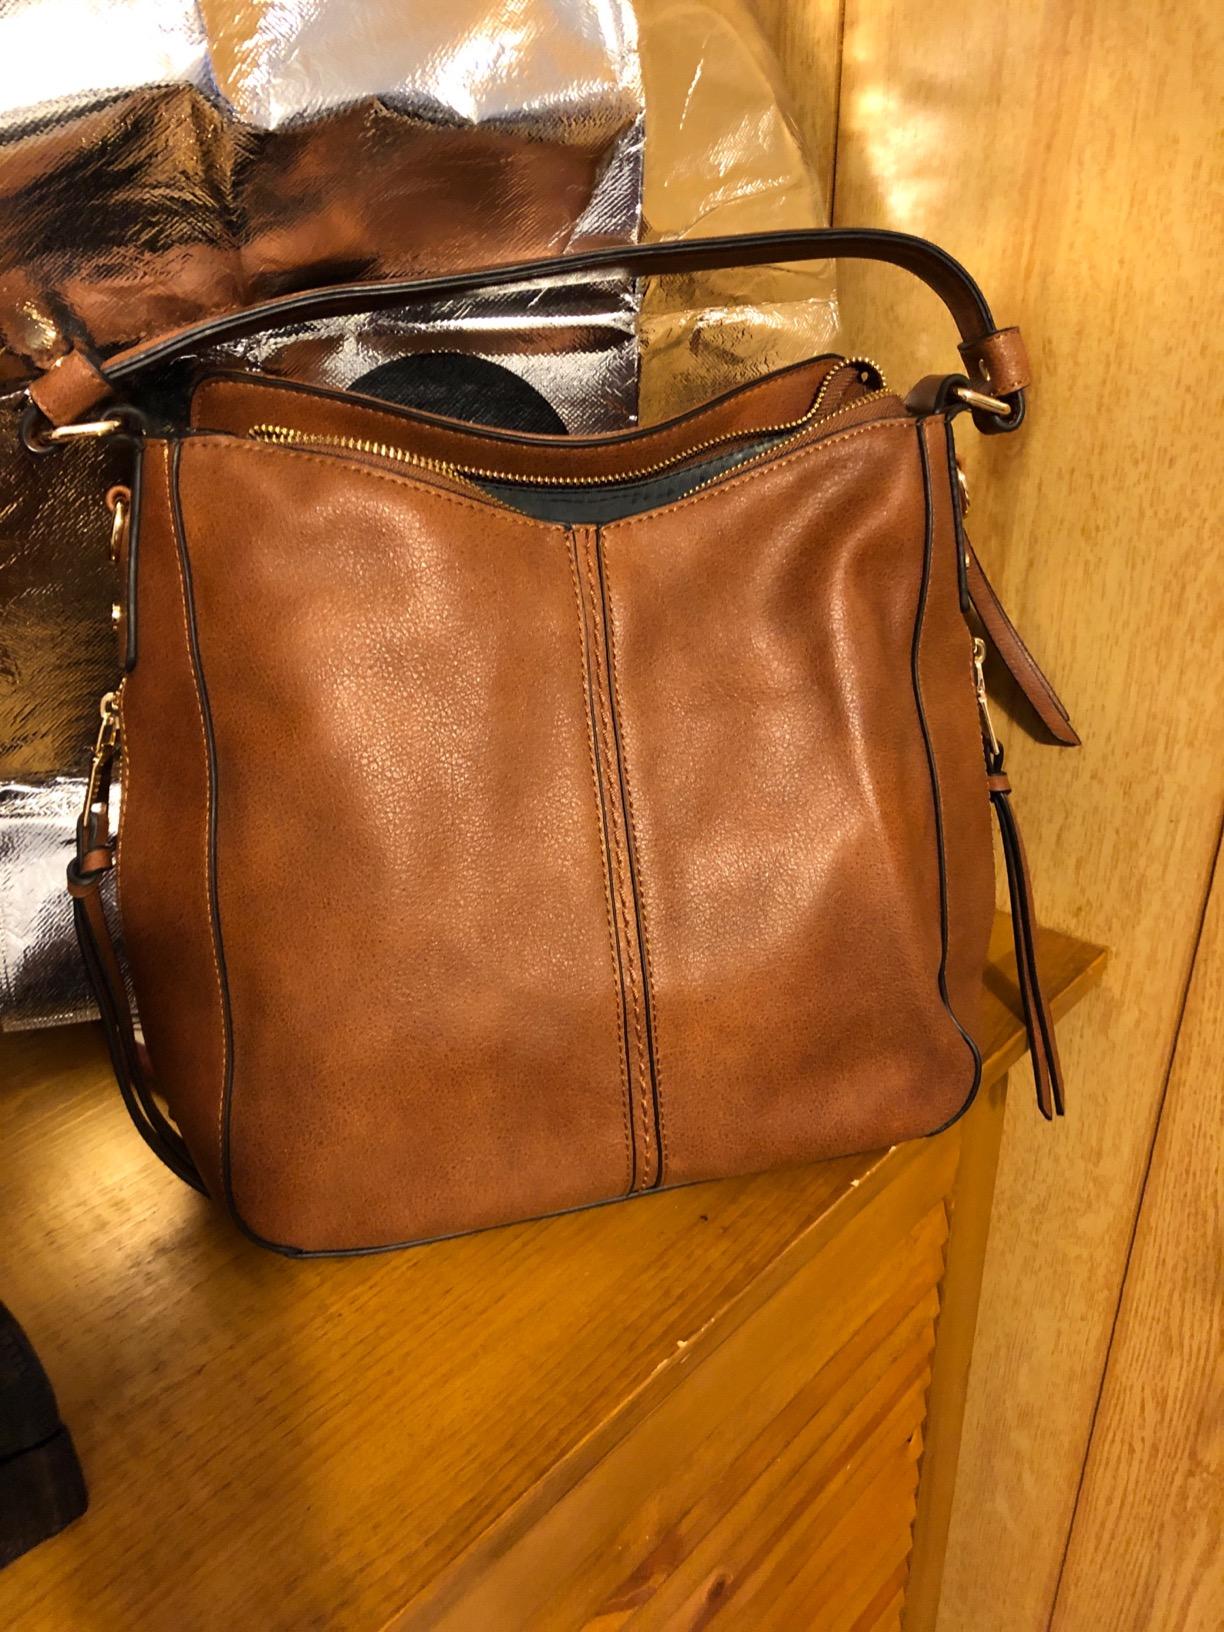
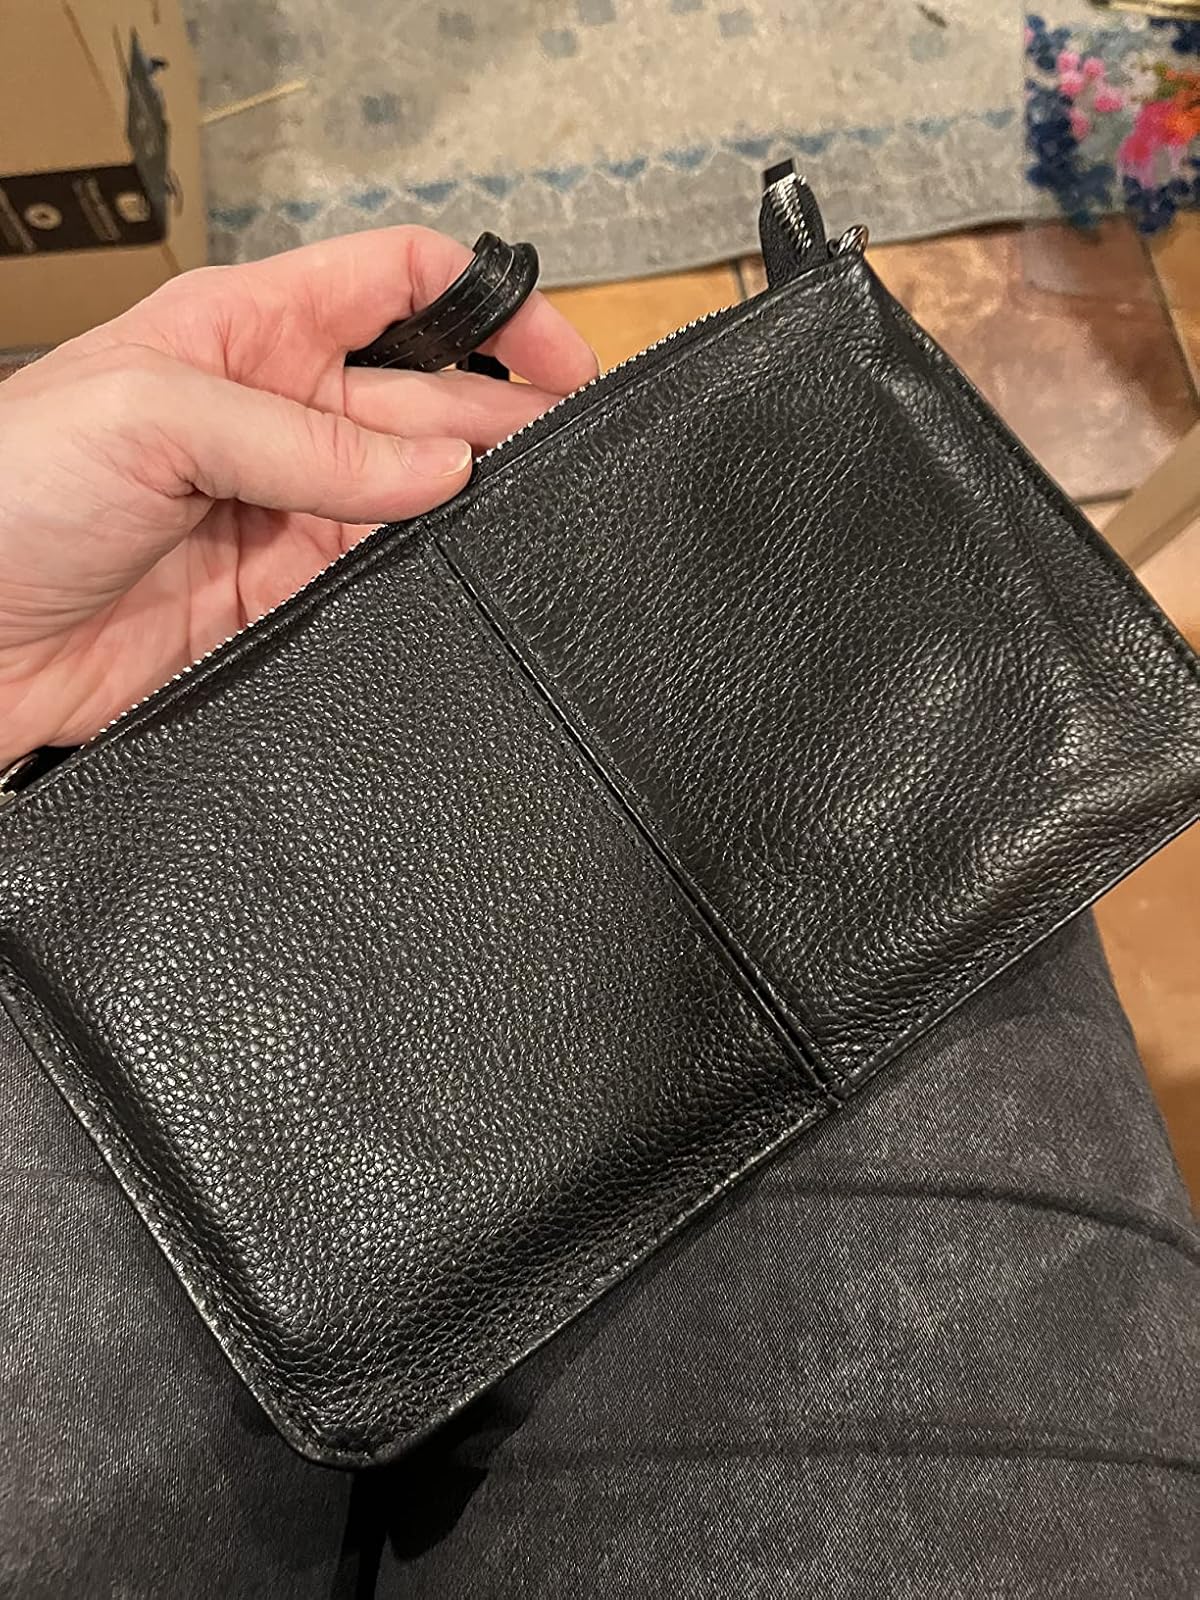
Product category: accessories_handbag
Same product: no